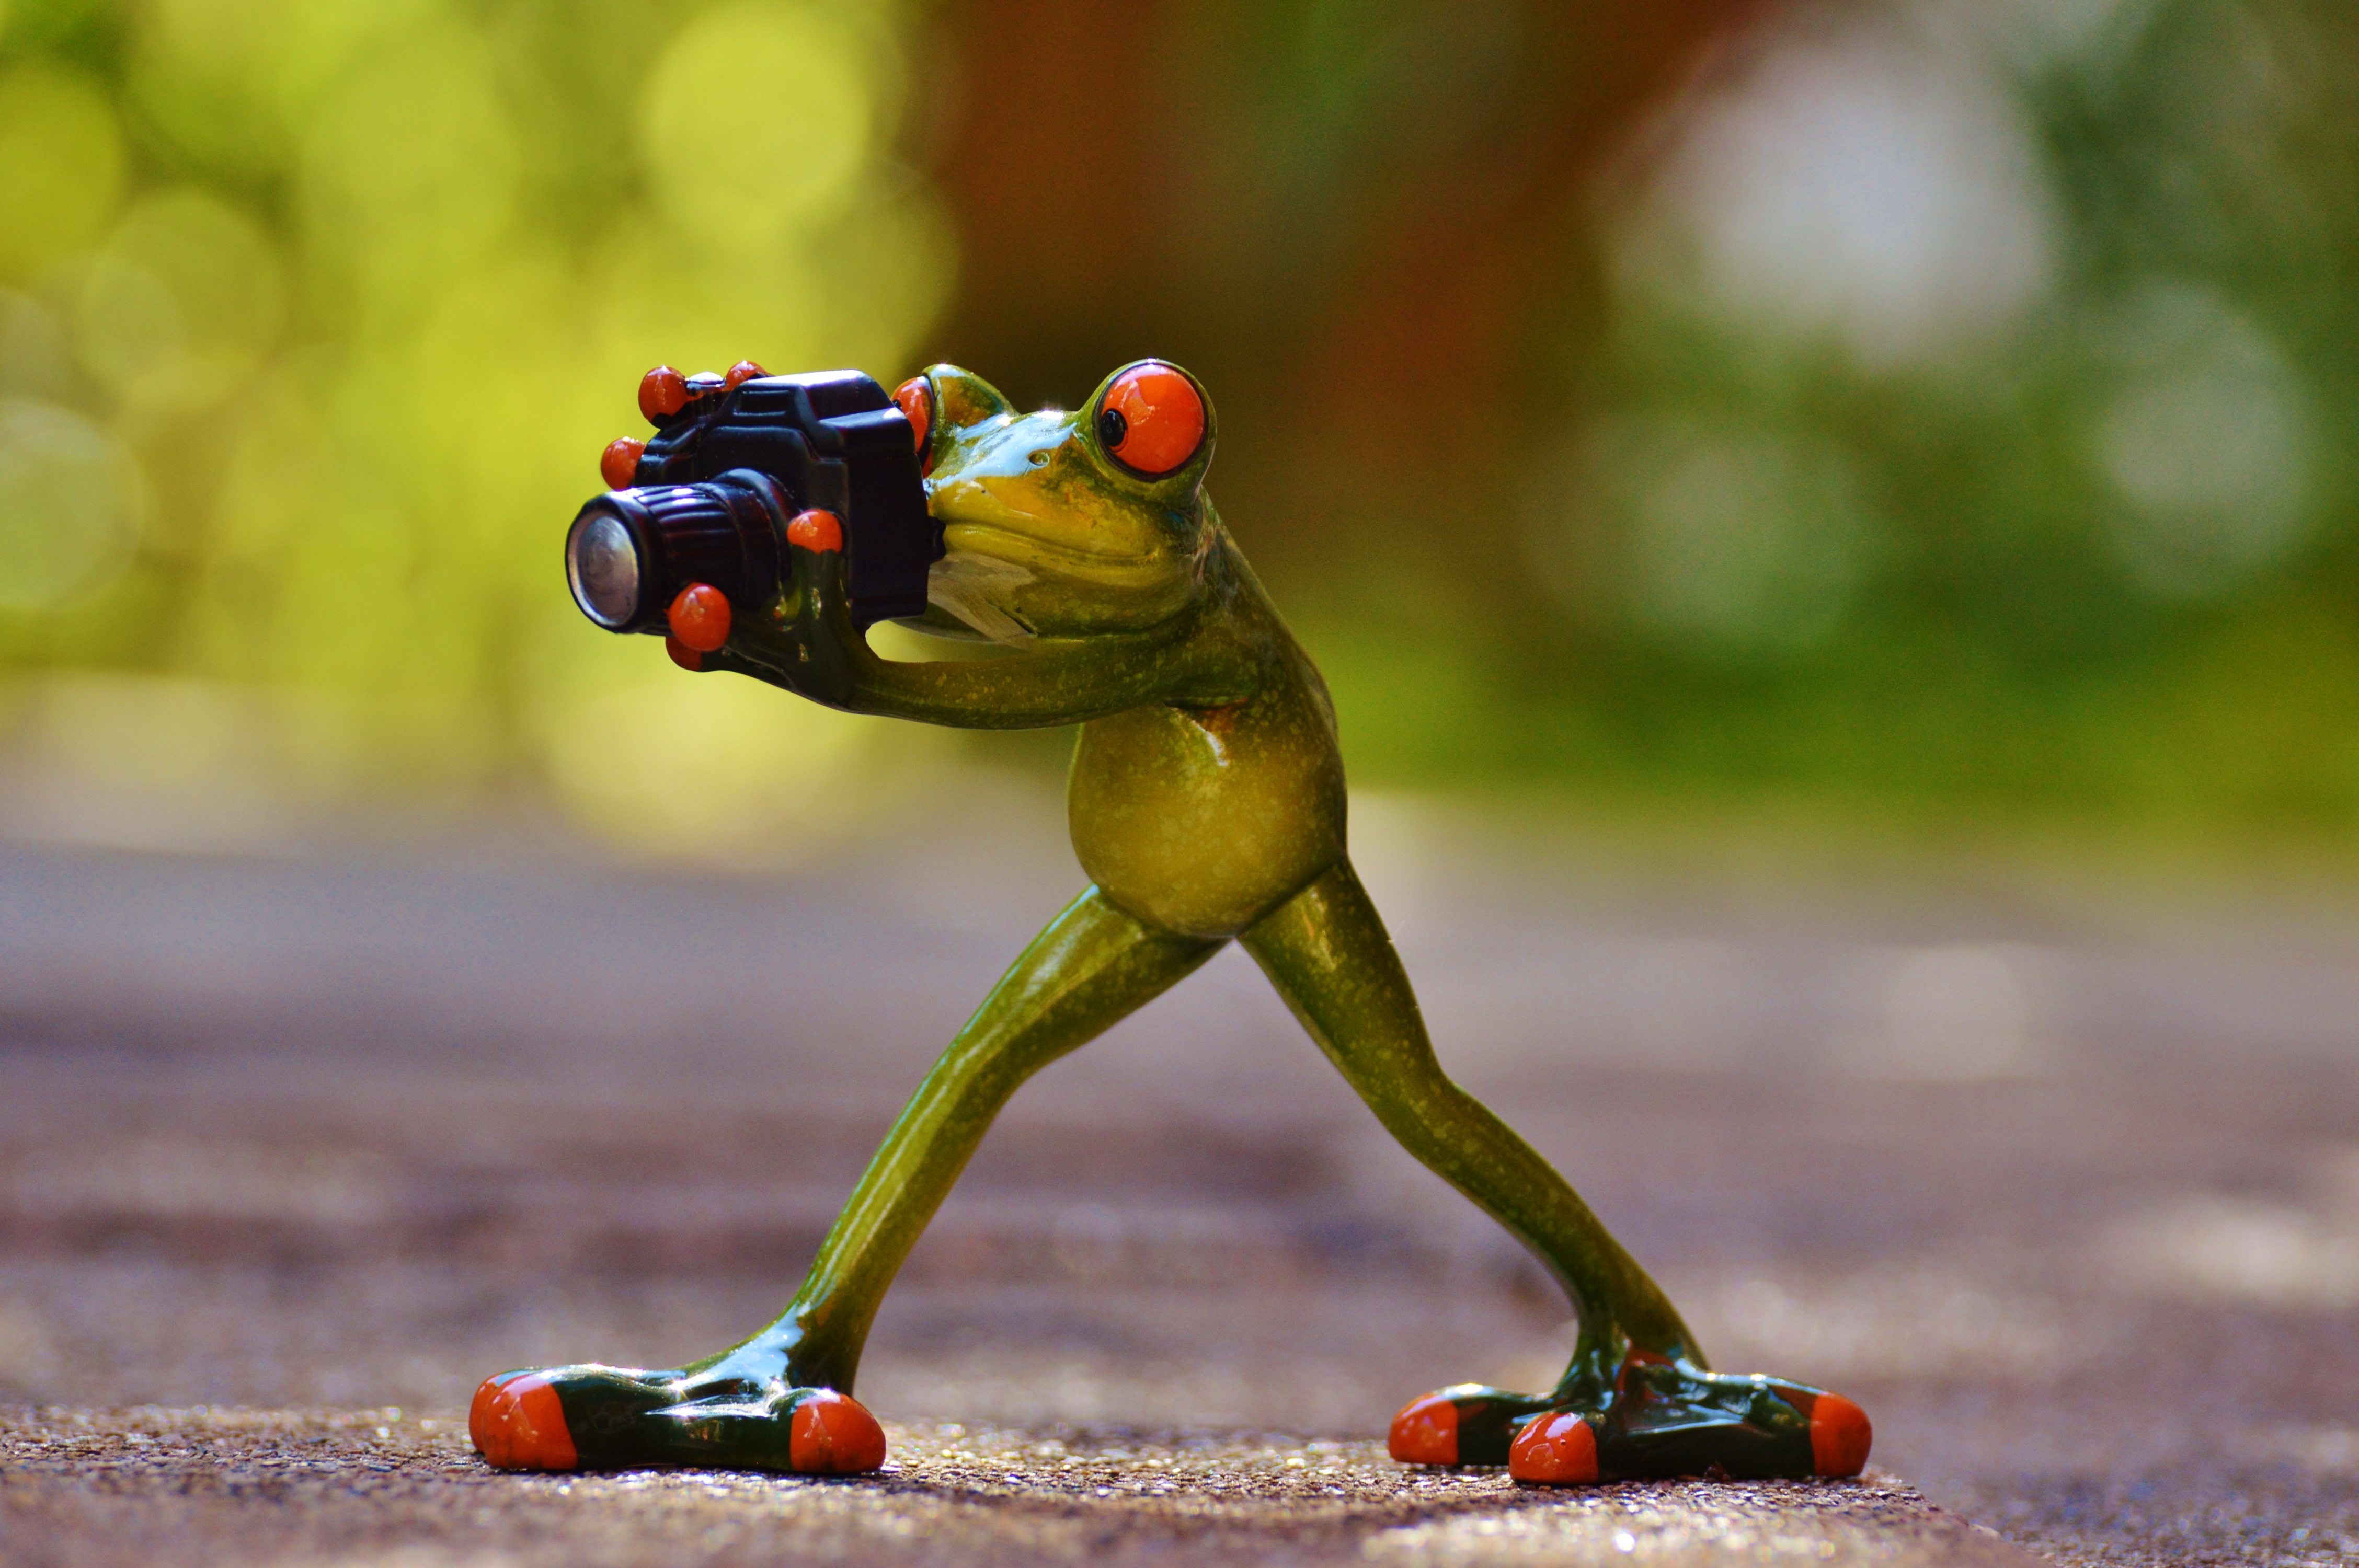
camera, photographer, animal, green, frog, amphibian, toy, fun, photograph, funny, animal world